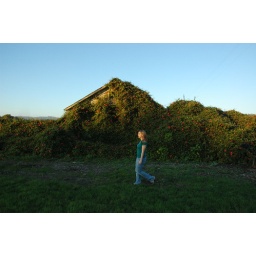
Jessie Rabbit walking by the house covered with flowers, Half Moon Bay, California, USA 6038